Micro stuttering

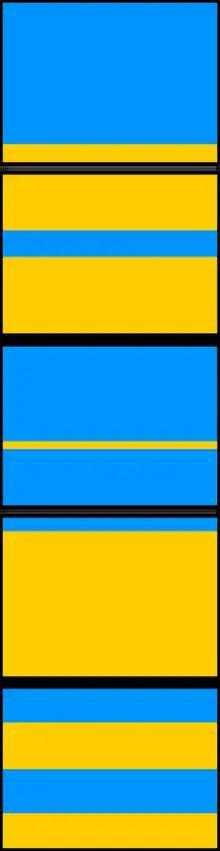
A depiction of 5 display refresh cycles with what may be shown during a micro stuttering case. Each colored section represents one of the GPU's frame buffer and each color change represents a frame buffer swap. Assuming a 60 Hz refresh rate, a benchmark tool may report this as 144 frames per second. However, the user will perceive less due to some frames existing for a tiny fraction of a display's refresh cycle.

Micro stuttering is a quality defect that manifests as irregular delays between frames rendered by a graphics processing unit (GPU). It causes the instantaneous frame rate of the longest delay to be significantly lower than the frame rate reported by benchmarking applications such as 3DMark, which usually calculate the average frame rate over a longer time interval.